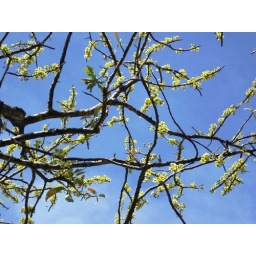
Some beautiful flowers in the forest